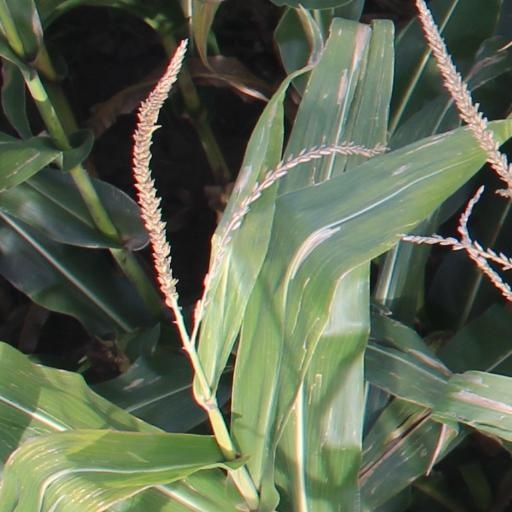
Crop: maize; corn